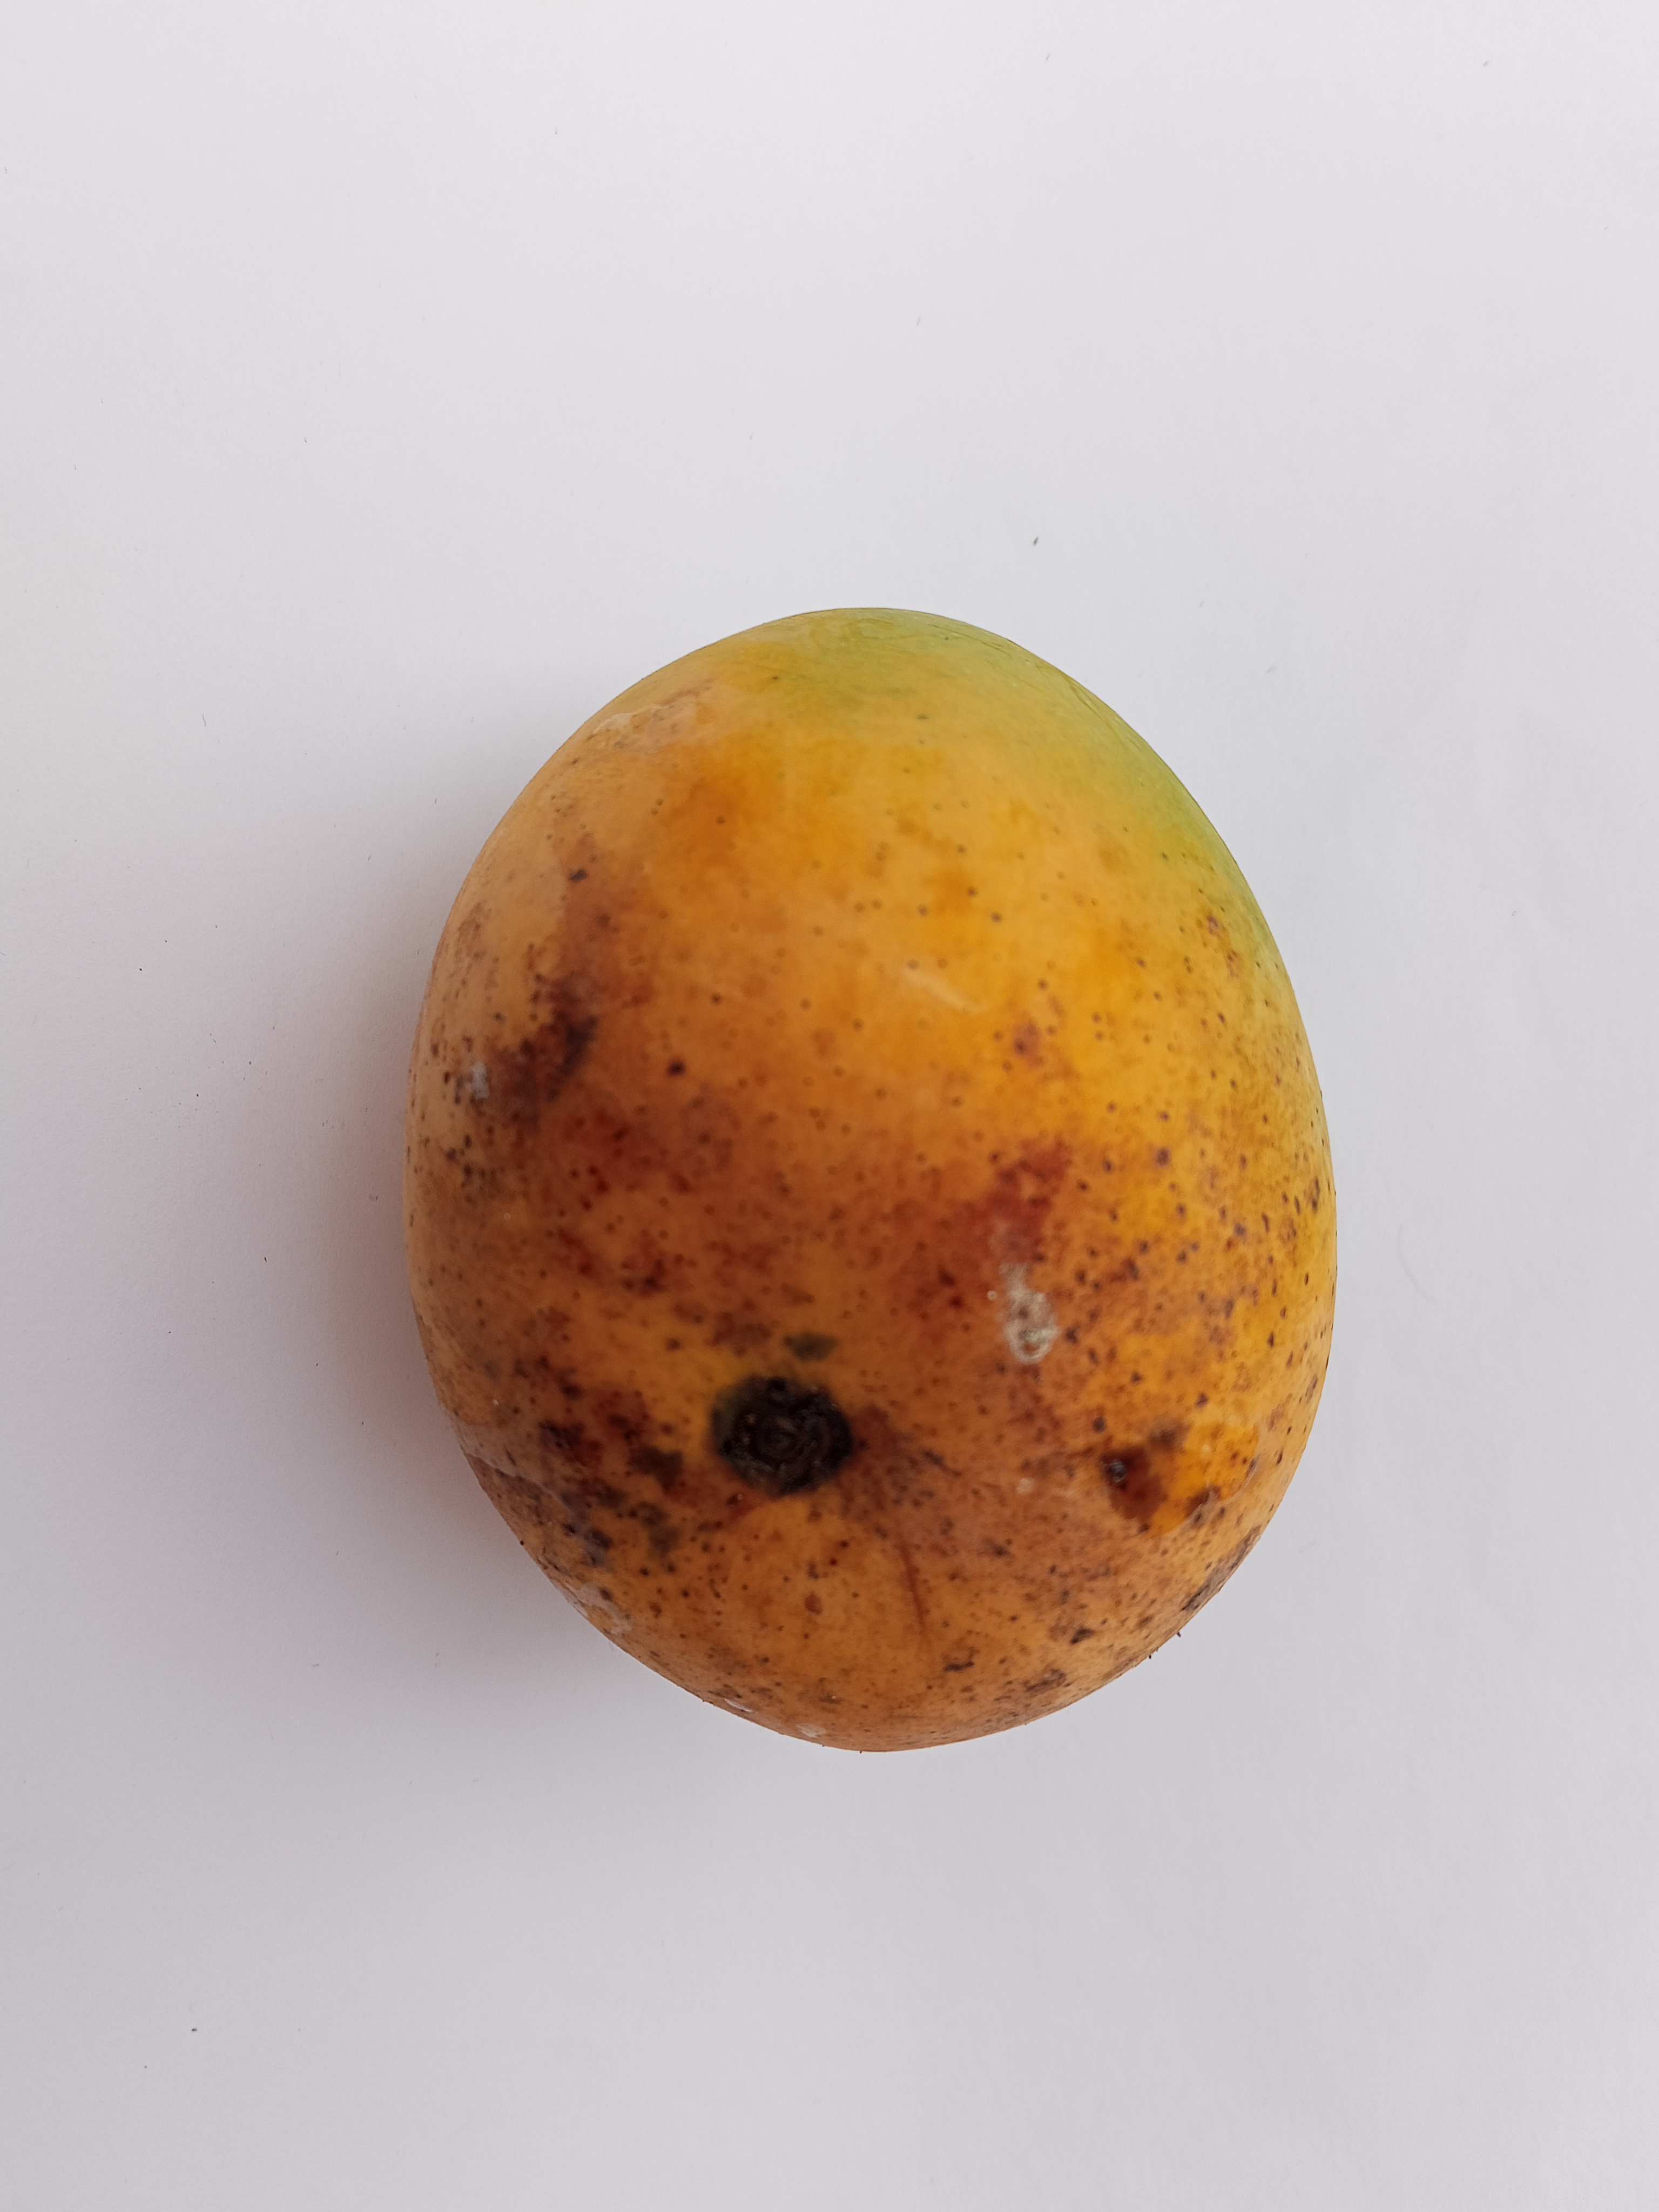
Mango variety: Sundari